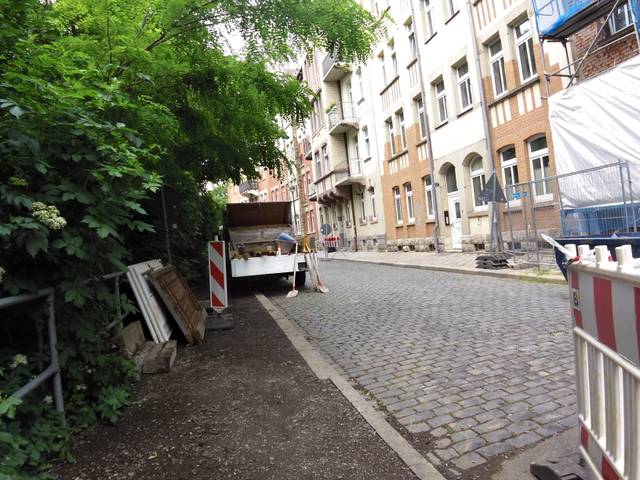
Region: Germany
Coordinates: 50.985, 11.026